California Conservation Camp Program

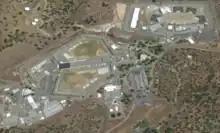
Aerial view of Sierra Conservation Center, a California prison and one of the major training facilities for incarcerated firefighters

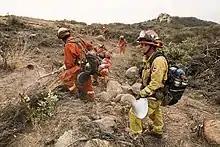
Incarcerated firefighters clear a fire line near Santa Barbara, California in December 2017

Today, approximately 3,100 incarcerated people live and work out of 44 camps run by the California Department of Corrections and Rehabilitation in conjunction with either CAL FIRE or the Los Angeles County Fire Department. Camps are structured as open dormitories, with dining and maintenance activities staffed by incarcerated people and supervised by correctional staff. The two active camps for women are Malibu Conservation Camp and Puerta la Cruz. Most youth camps have been converted to camps for adult men, with one remaining youth camp at Pine Grove.